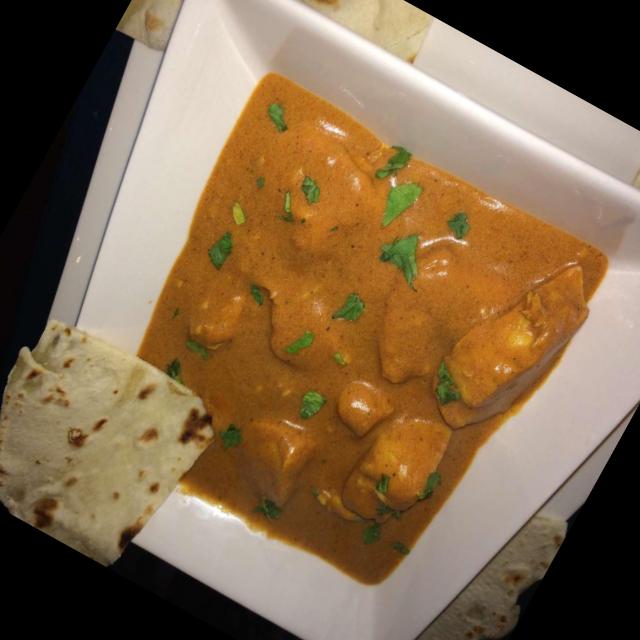
Dish: chapati